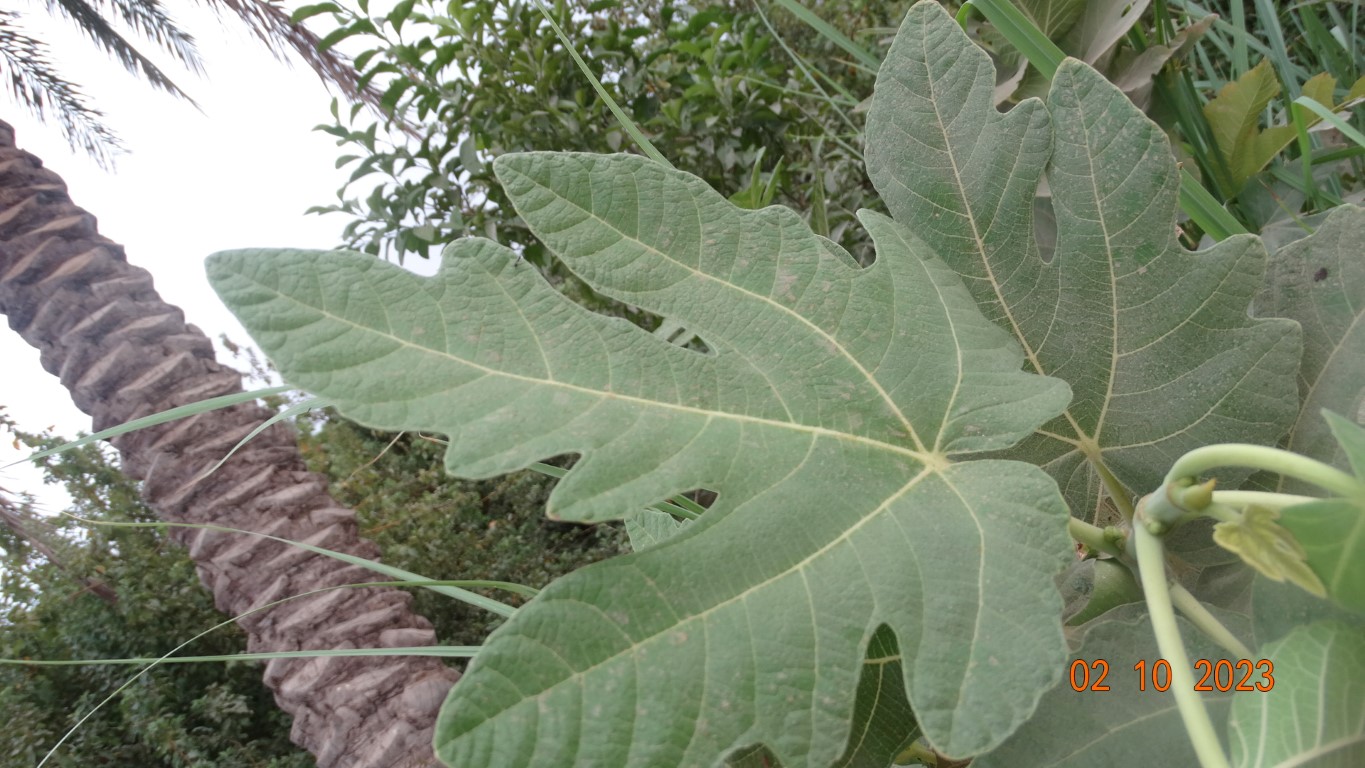
Label: healthy